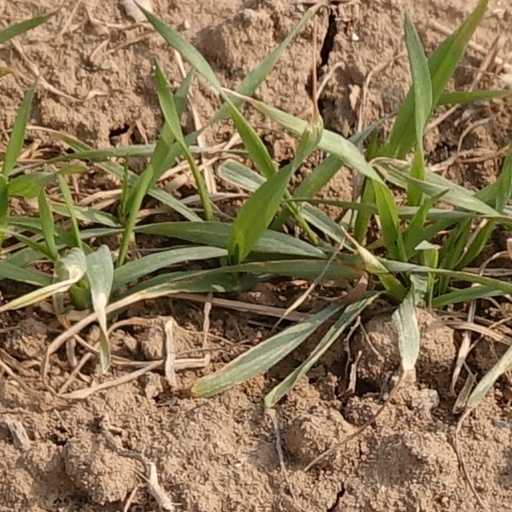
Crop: wheat